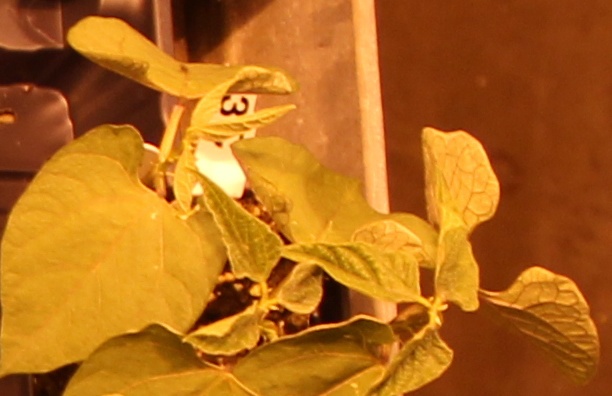
Label: Blackbean